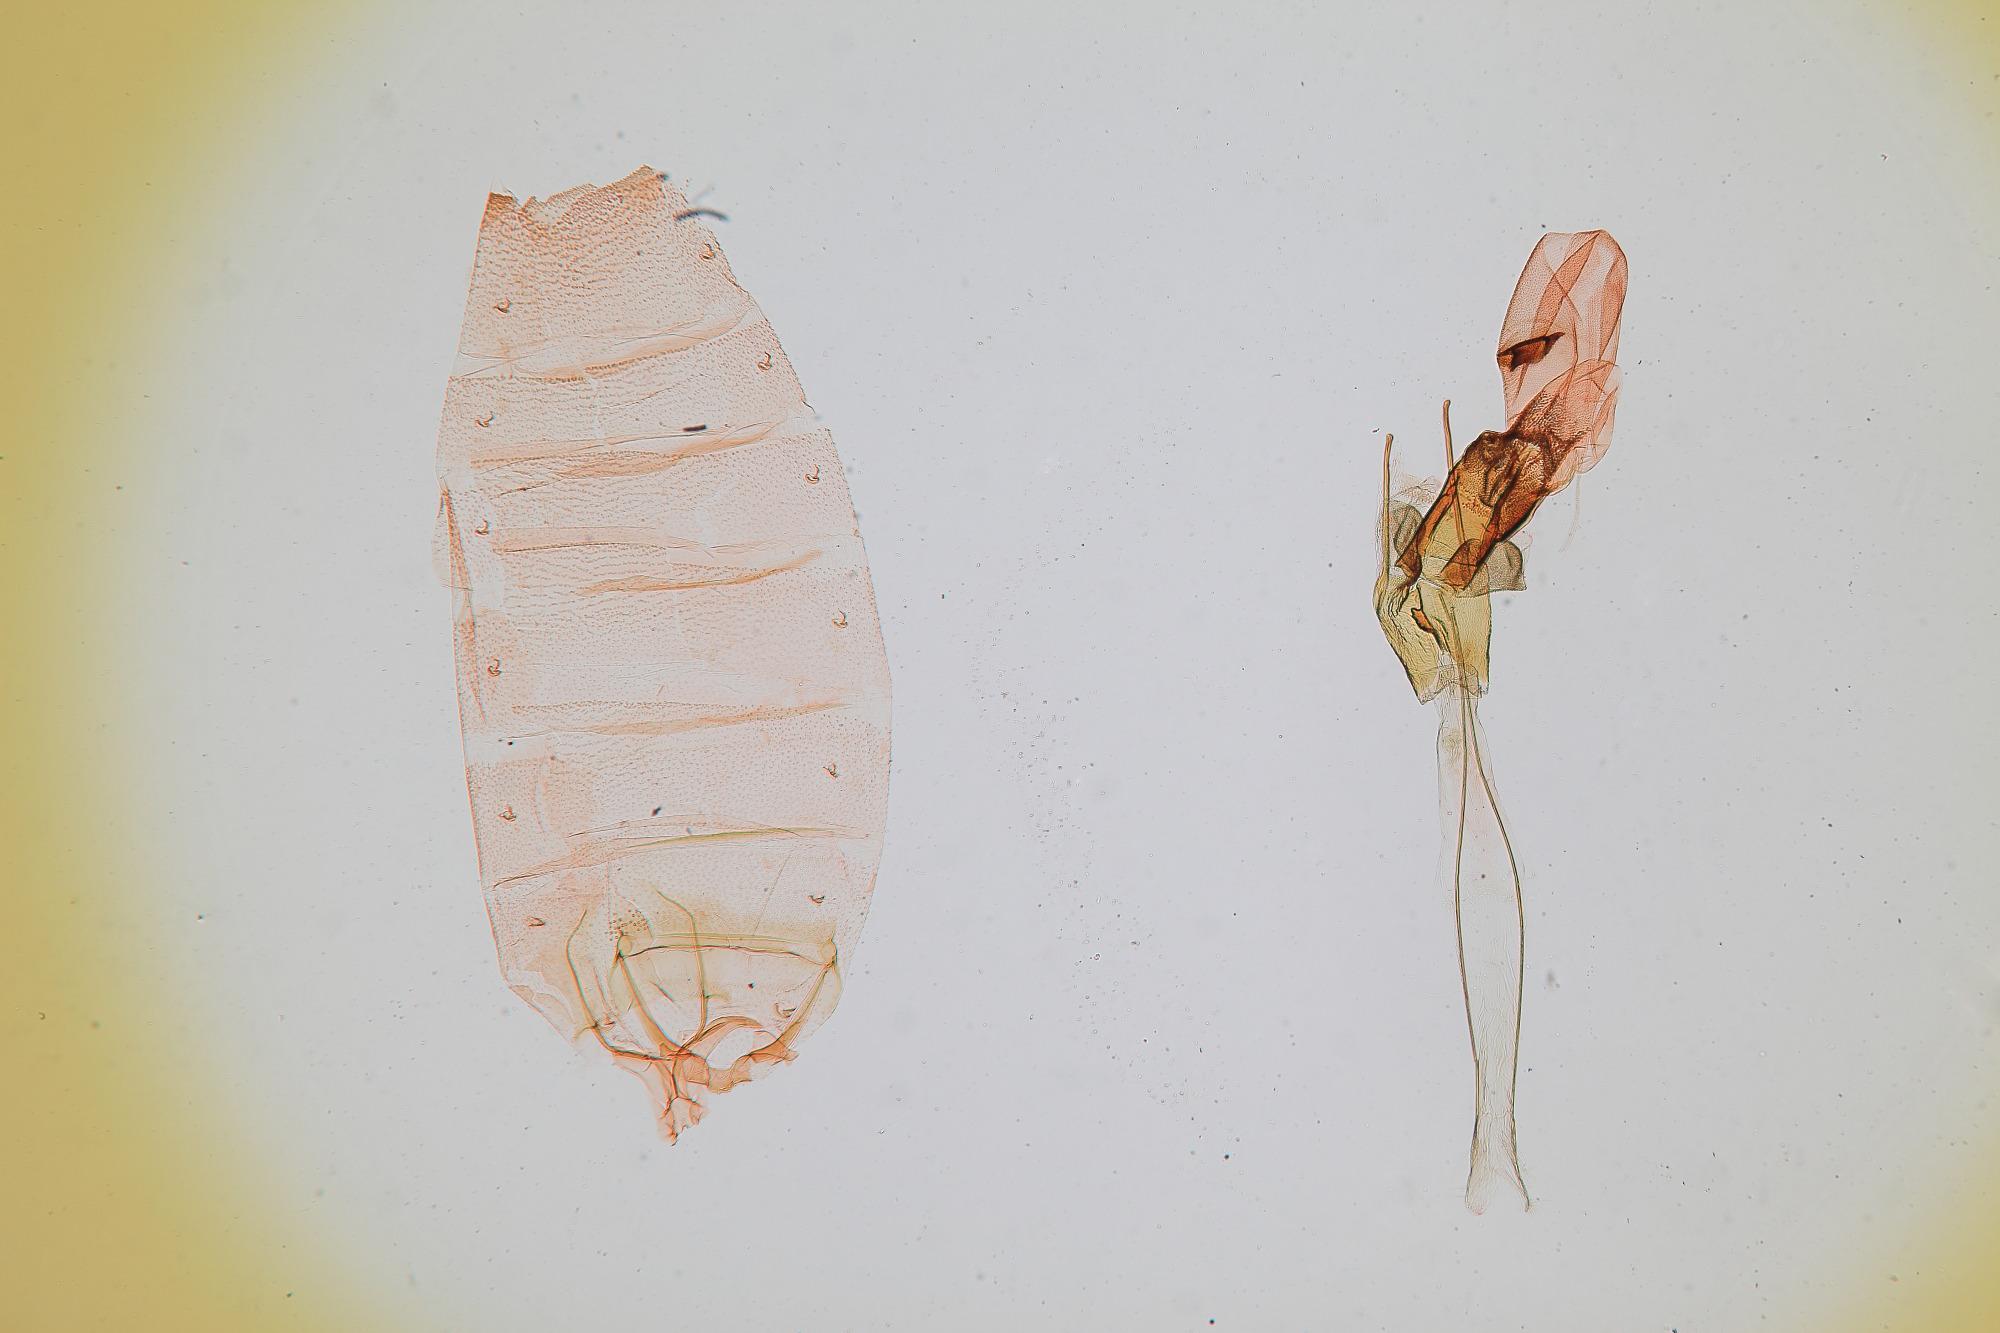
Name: Gelechia abactella
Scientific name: Gelechia abactella Clarke, 1932
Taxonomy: Animalia, Arthropoda, Insecta, Lepidoptera, Glossata, Gelechiidae, Gelechiinae
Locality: Kaslo, British Columbia, Canada
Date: [Not Stated]